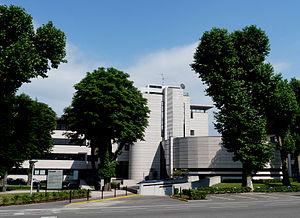
Institut de recherche contre les cancers de l'appareil digestif (IRCAD), Strasbourg
L’Institut de Recherche contre les Cancers de l'Appareil Digestif est un centre privé de recherche médicale, fondé par le professeur Jacques Marescaux en 1994 et situé sur le site des Hôpitaux Universitaires de Strasbourg.